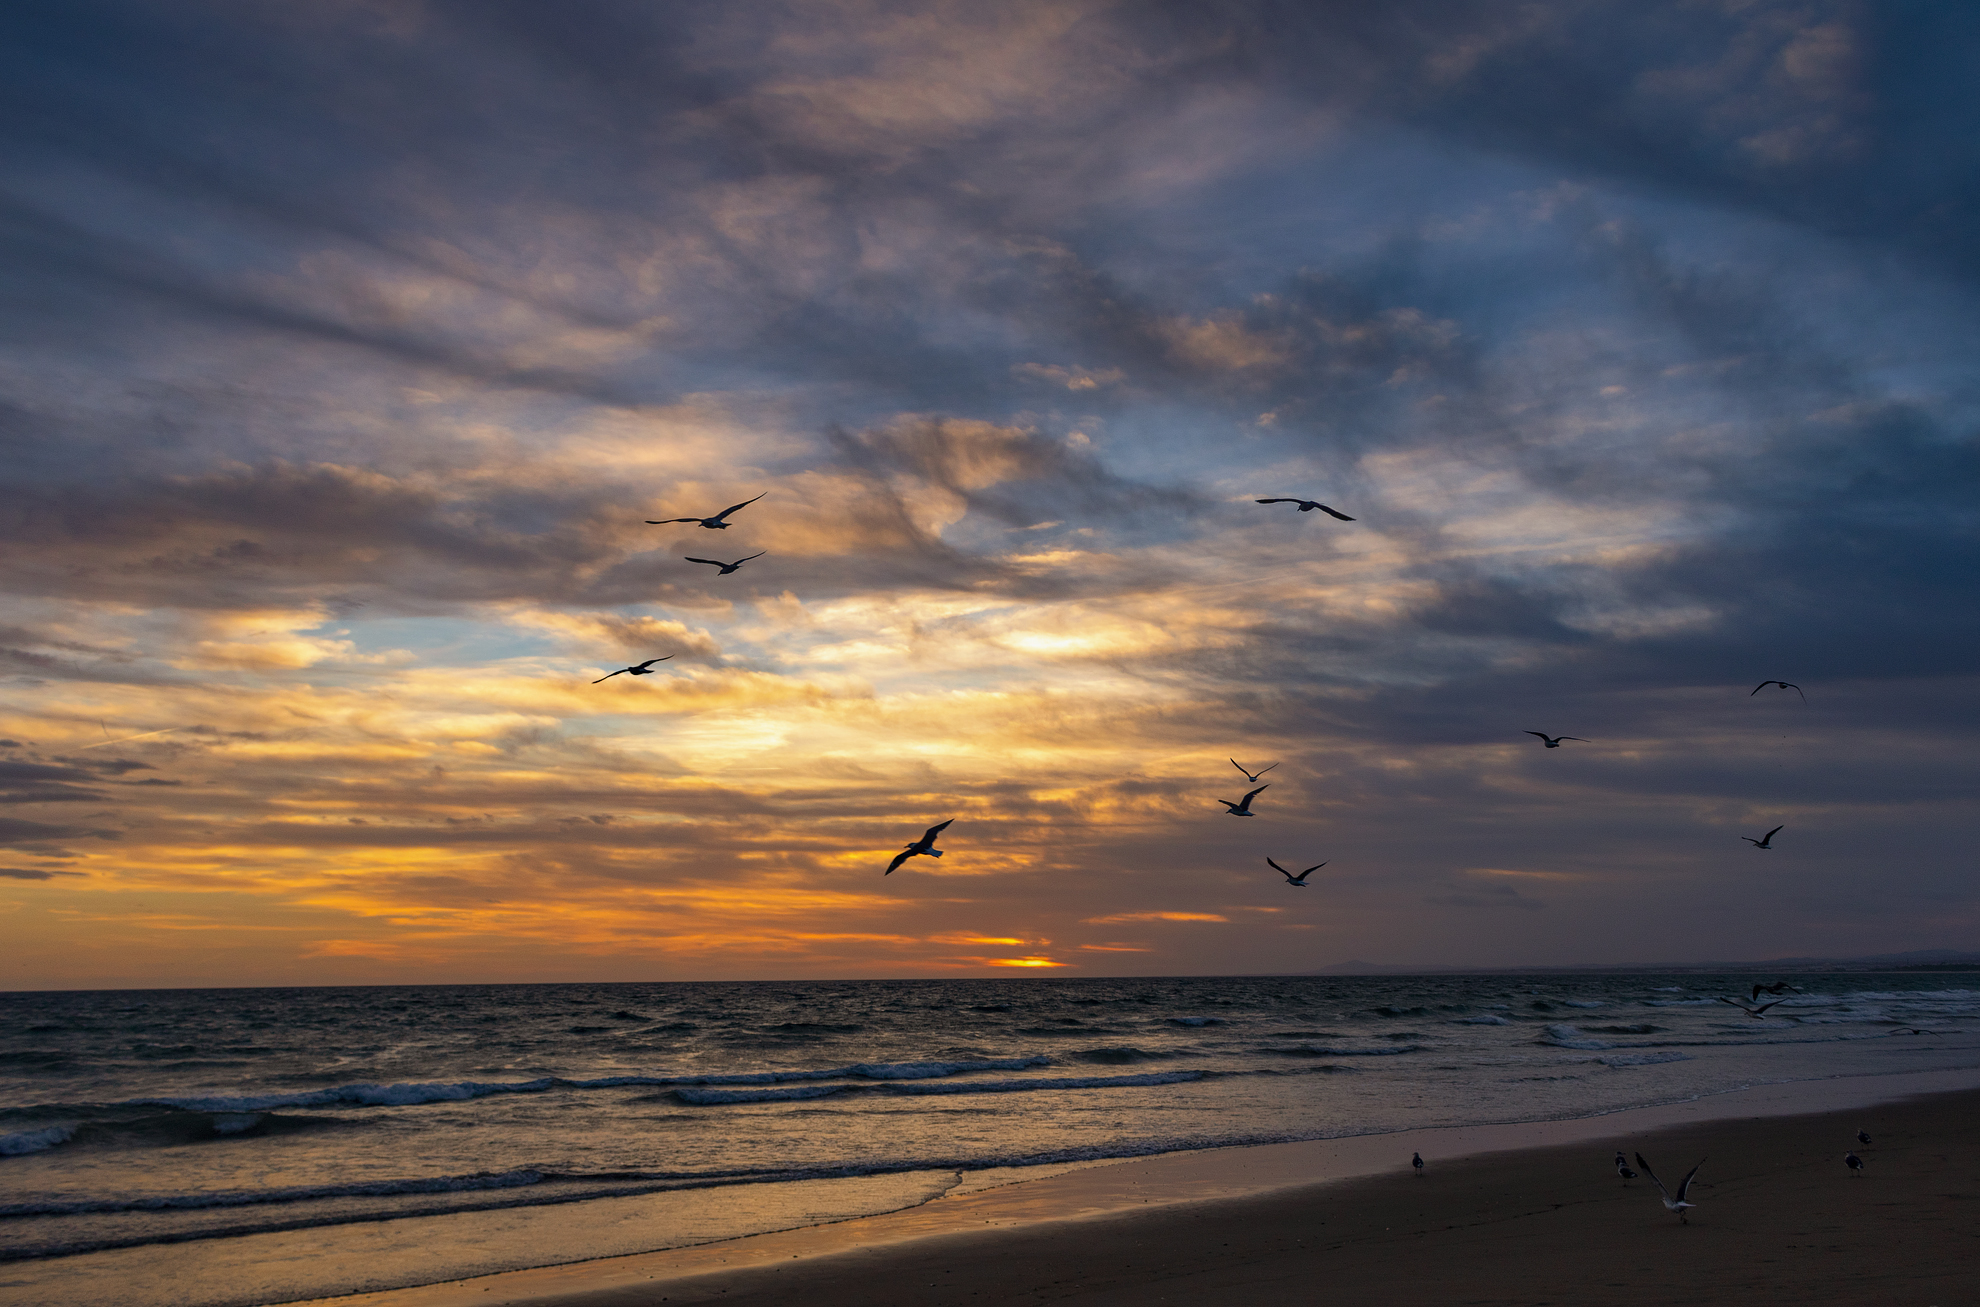
sunset, ocean, sky, sea, horizon, body of water, shore, cloud, sunrise, beach, wave, calm, water, atmosphere, morning, evening, dusk, coastal and oceanic landforms, coast, sunlight, sun, dawn, wind wave, afterglow, seabird, meteorological phenomenon, sand